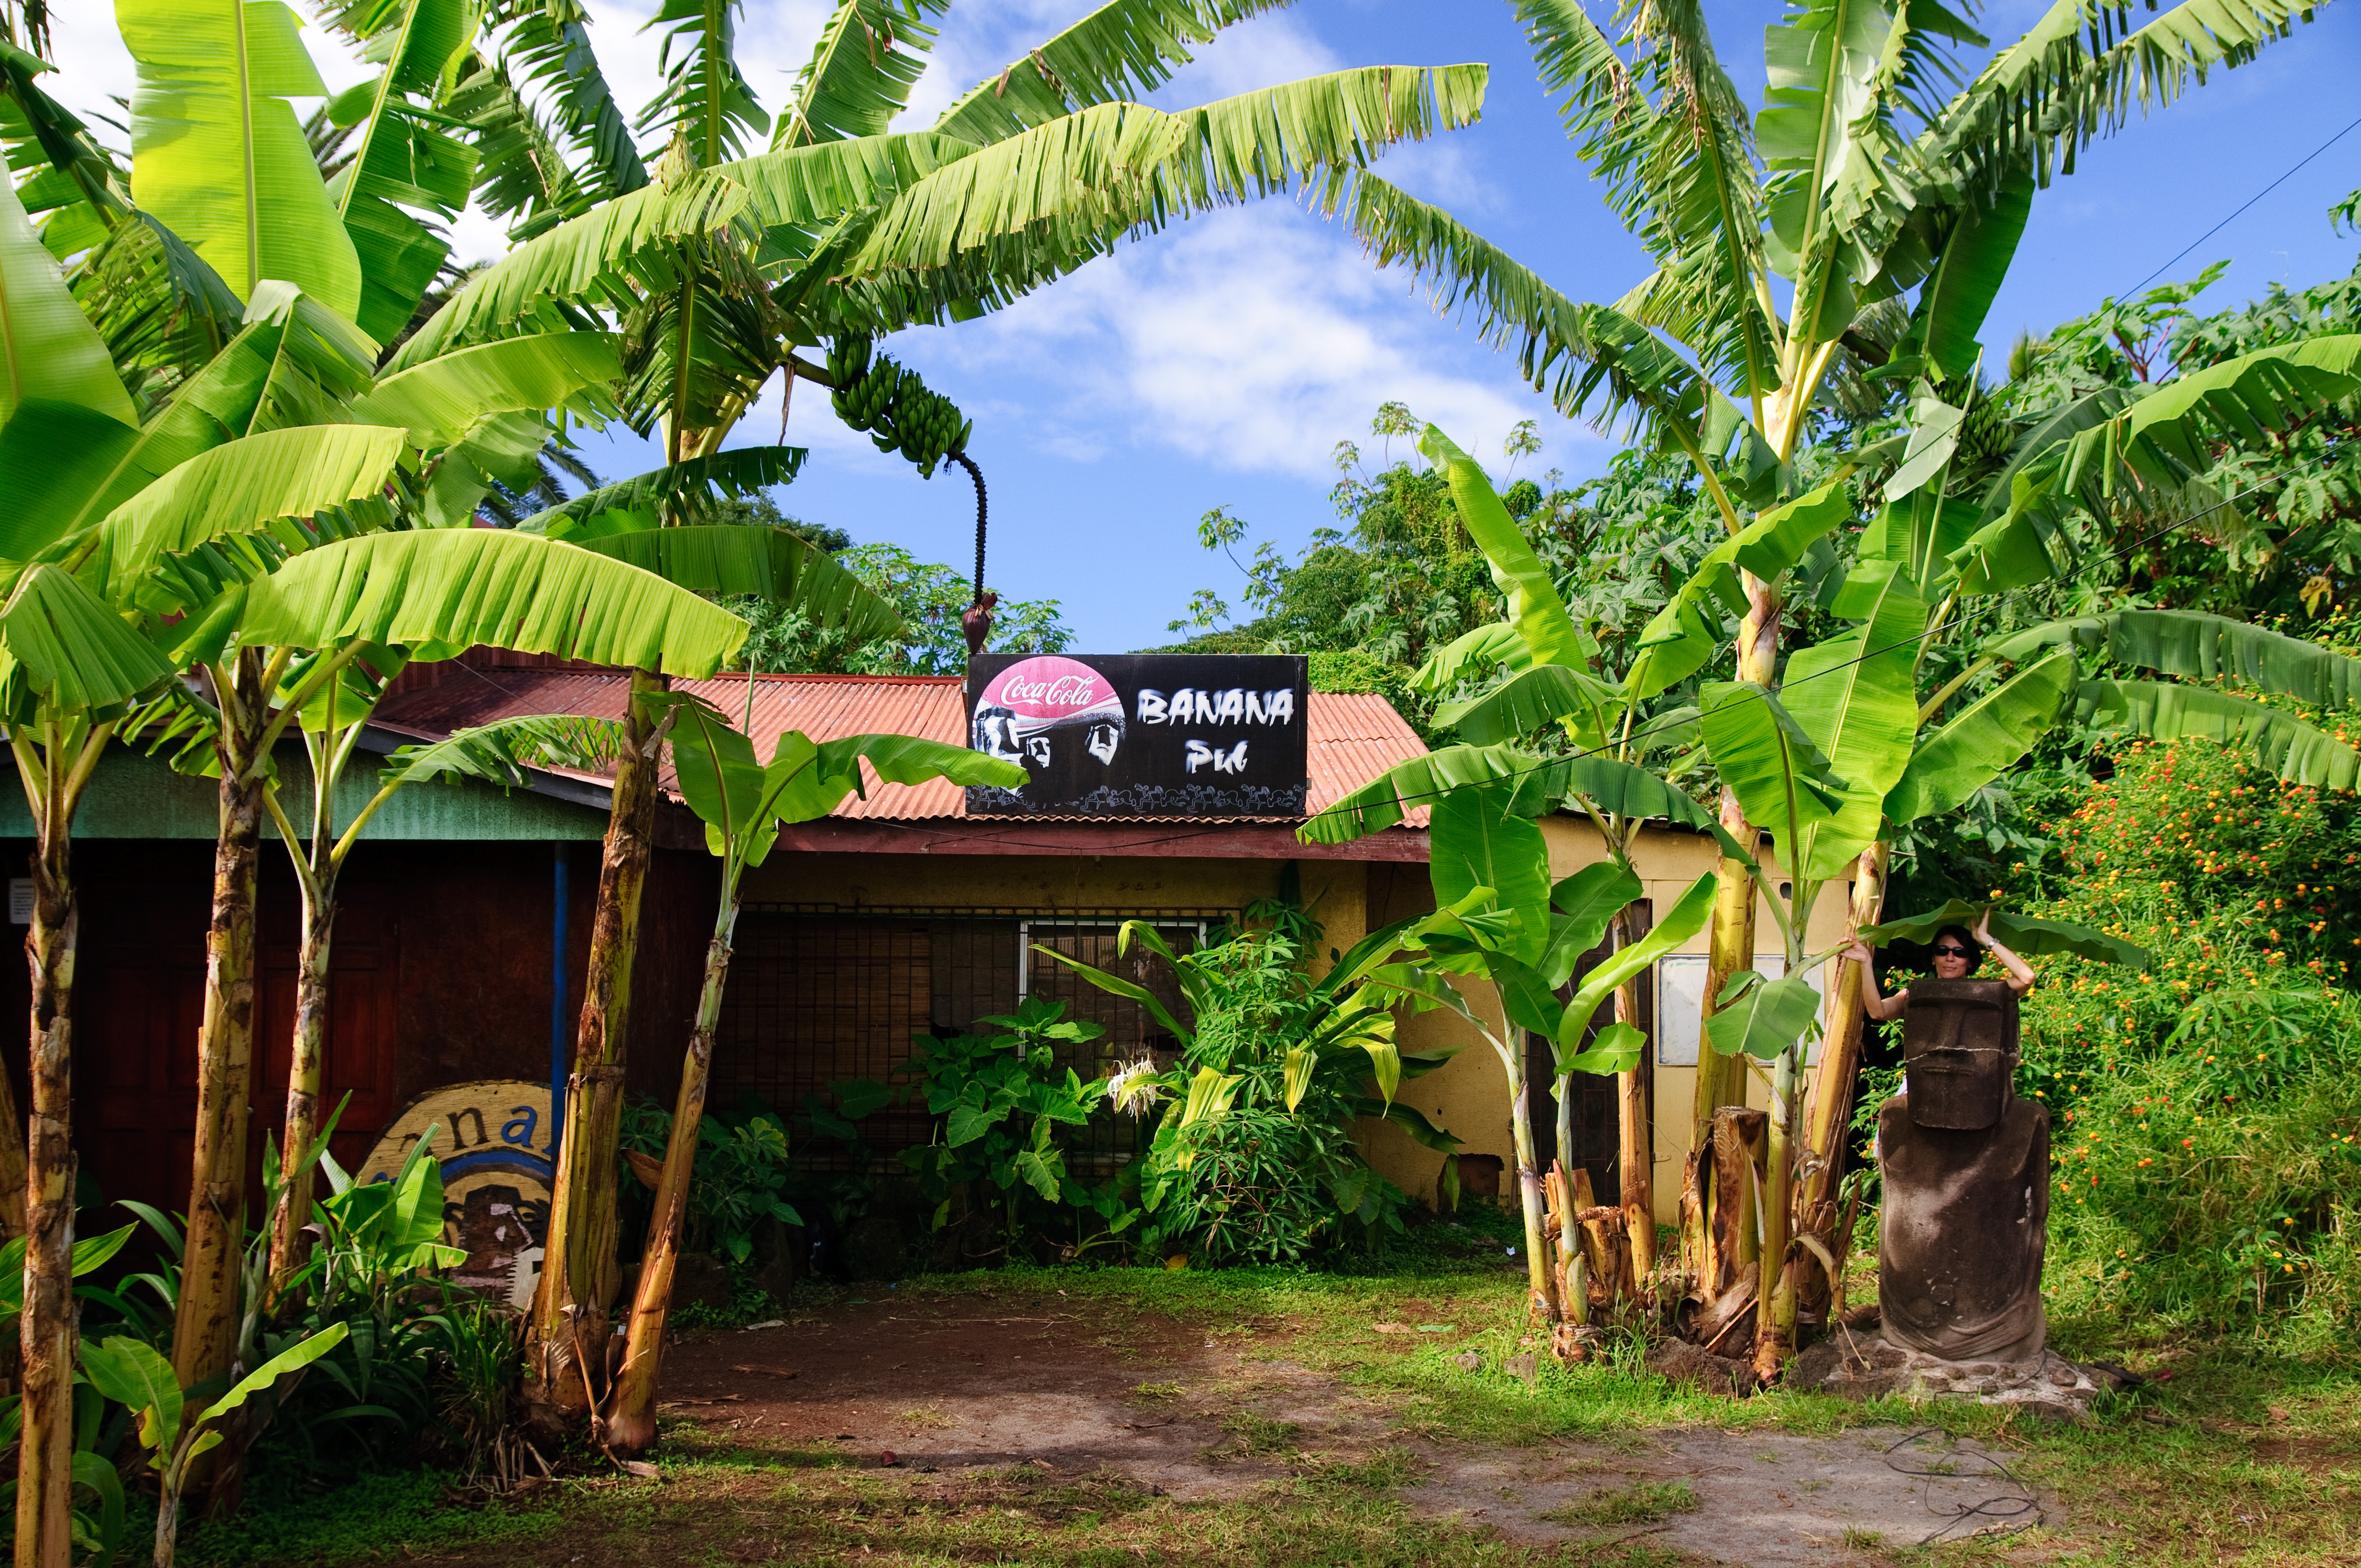
tree, flower, village, jungle, botany, nikon, agriculture, chile, resort, rainforest, plantation, habitat, tropics, d300, easterisland, rapanui, isoladipasqua, arecales, palm family